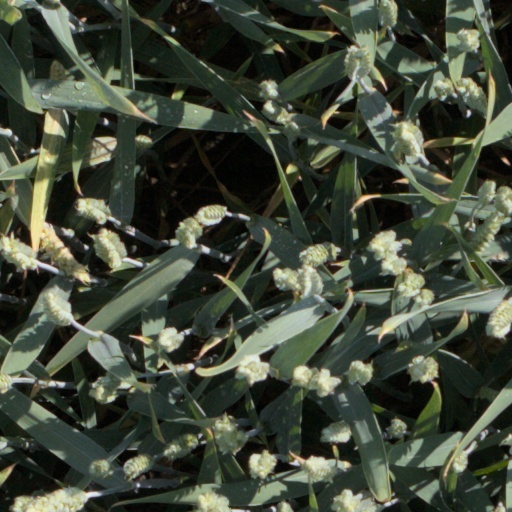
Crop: wheat